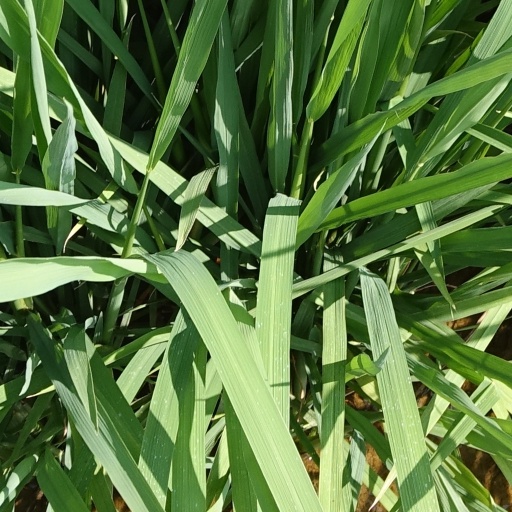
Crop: rice